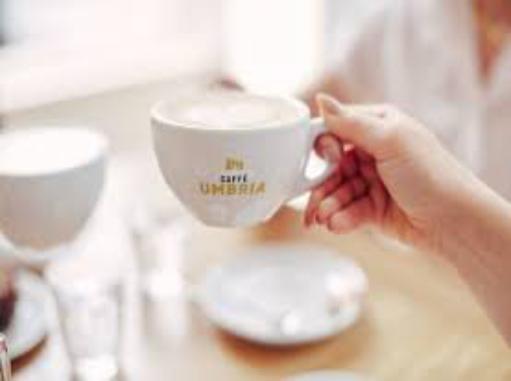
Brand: Caffe Umbria
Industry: Food